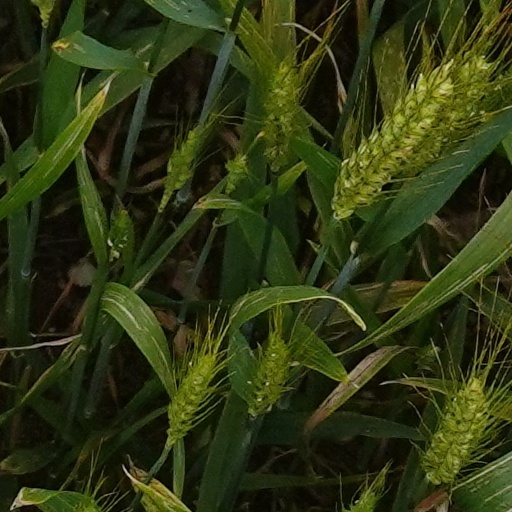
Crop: wheat